Phil Hart (politician)

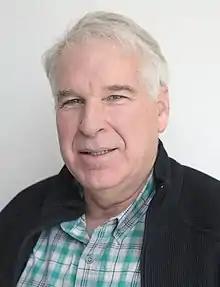
Hart at the 2022 Hazlitt Summit hosted by Young Americans for Liberty

Phil Hart is an American politician and businessman, serving in the Idaho Senate since 2022. A member of the Republican Party, he previously served in the Idaho House of Representatives for Legislative District 3B from 2004 to 2012.